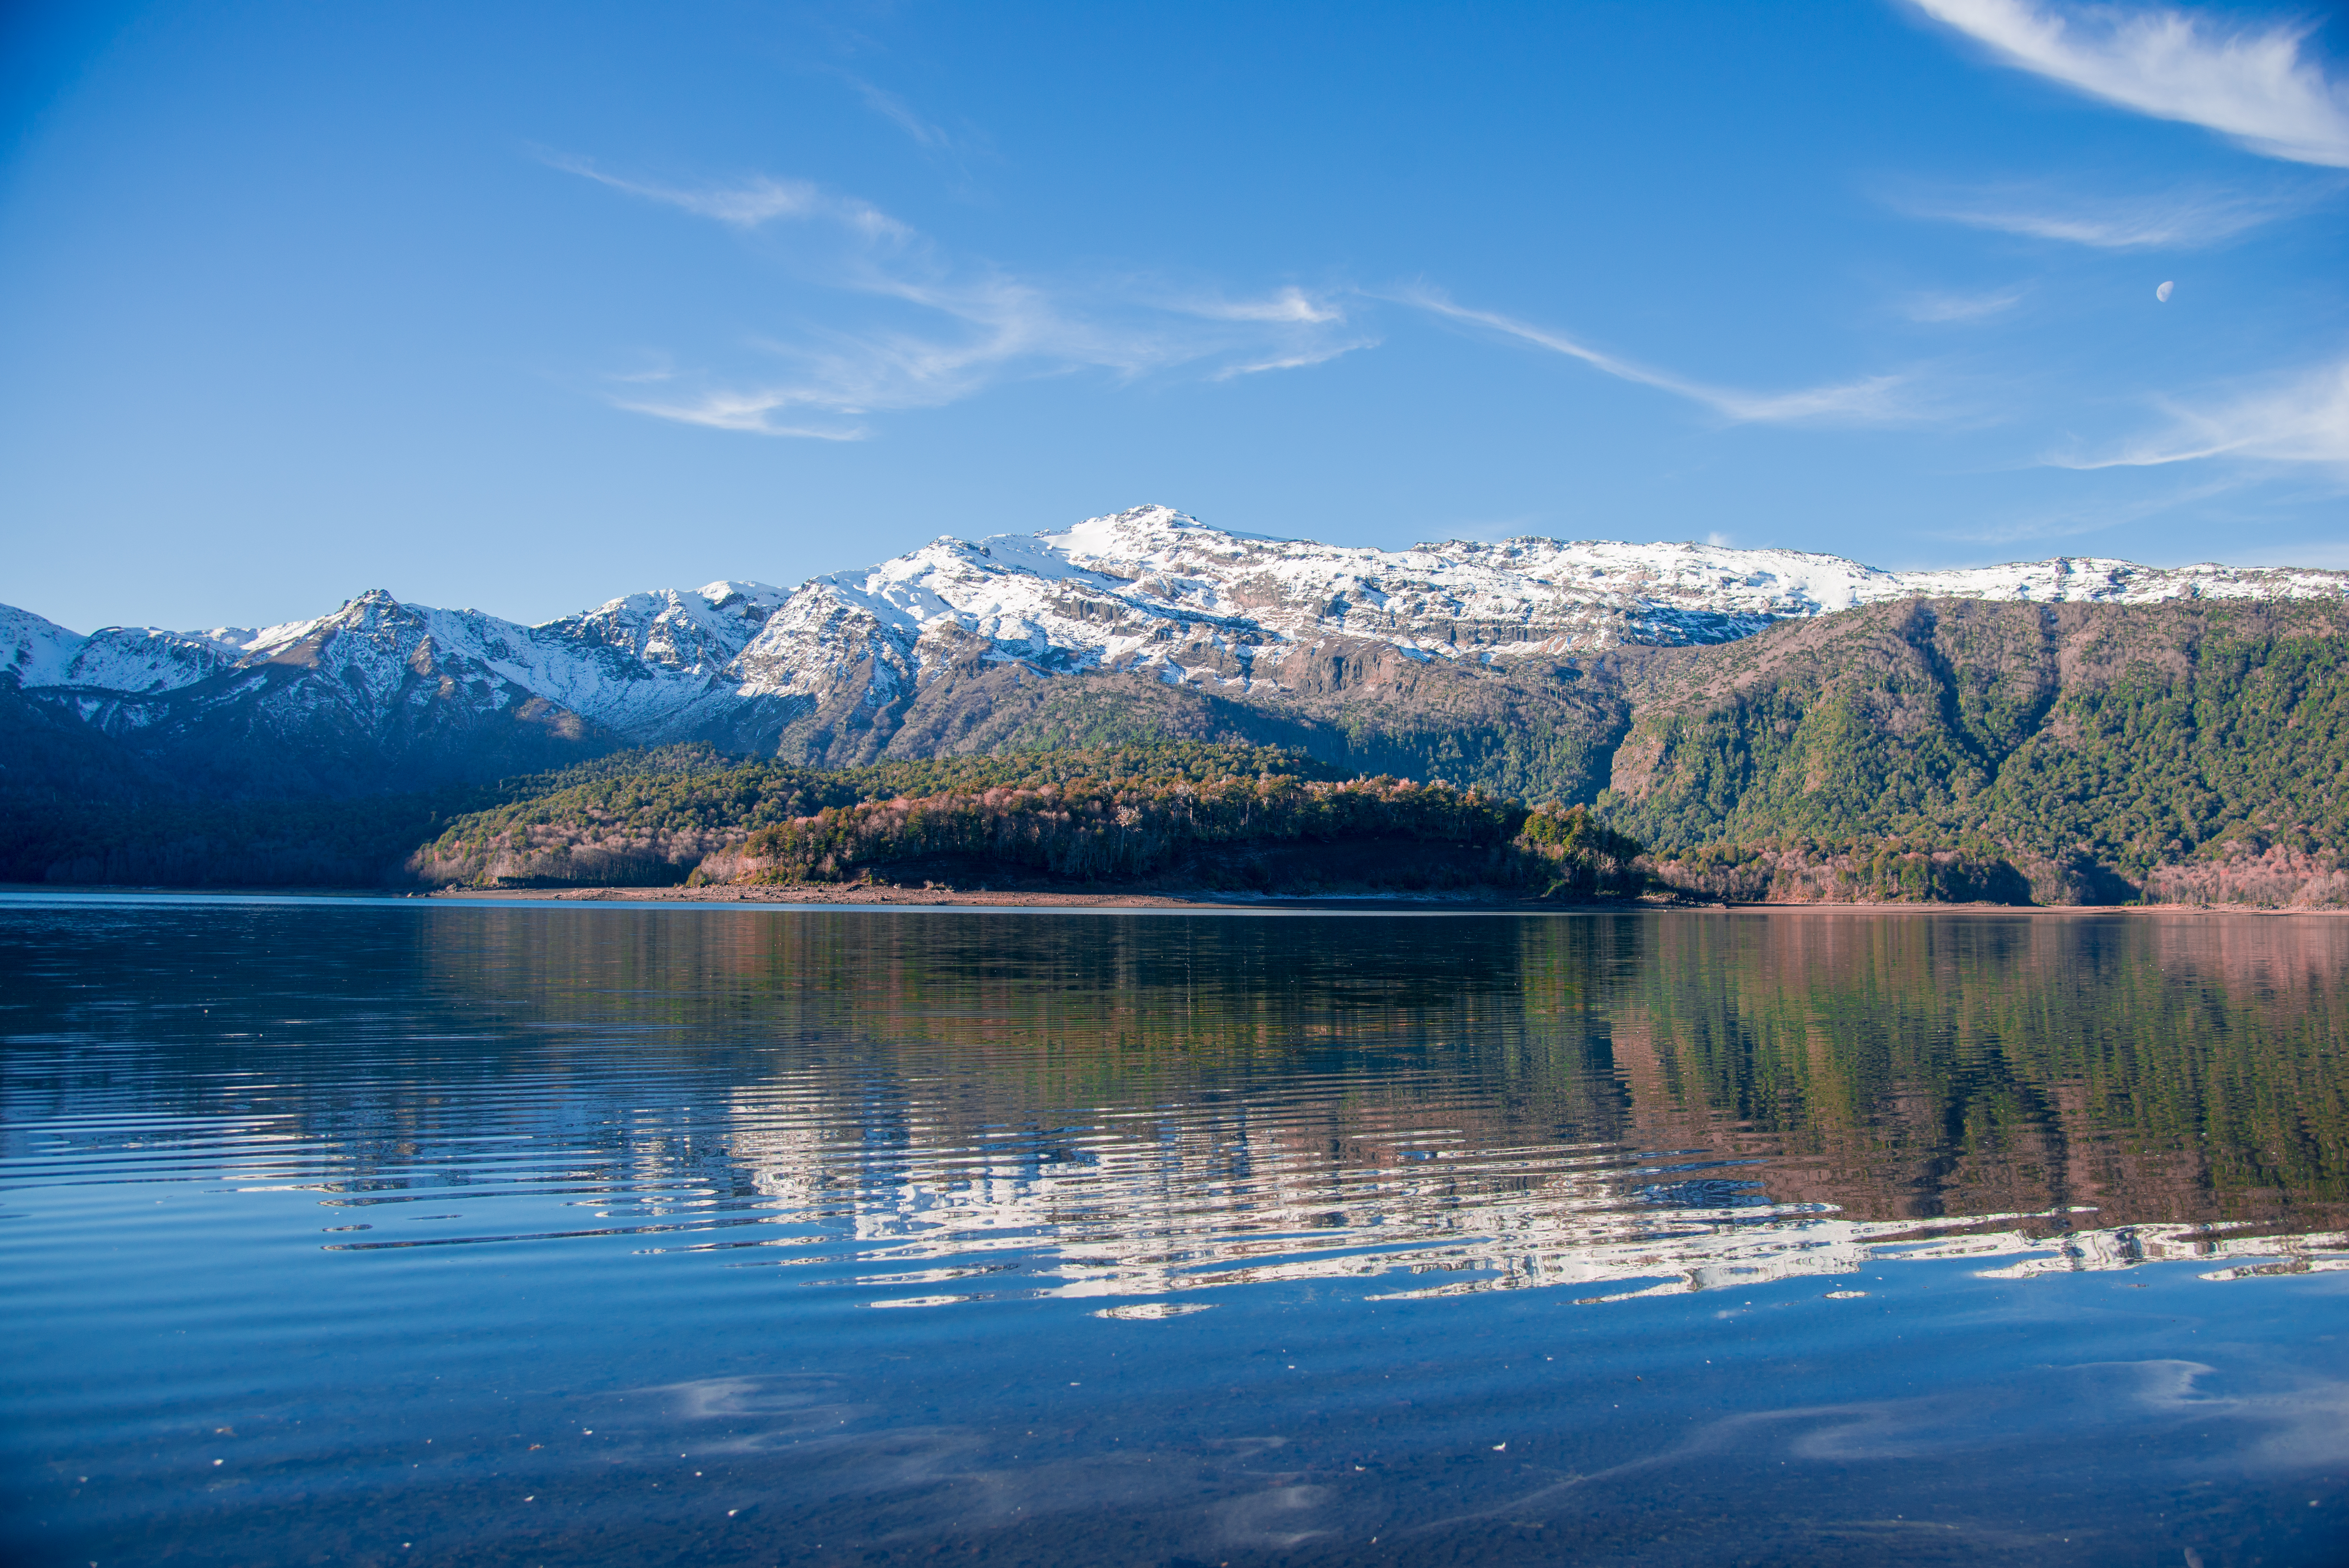
lake, winter, chile, reflection, sky, nature, water, wilderness, mountain, mountainous landforms, mountain range, mount scenery, cloud, daytime, fell, highland, tree, alps, morning, reservoir, fjord, loch, bank, horizon, national park, landscape, calm, snow, river, glacial landform, water resources, inlet